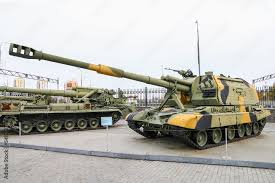
Label: 2S19_MSTA